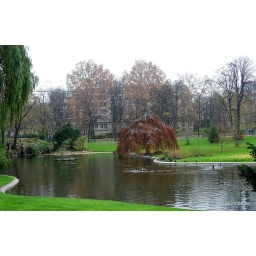
at the lake near EIffel tower